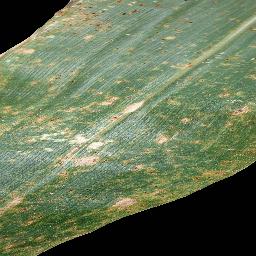
Label: Corn___Common_rust